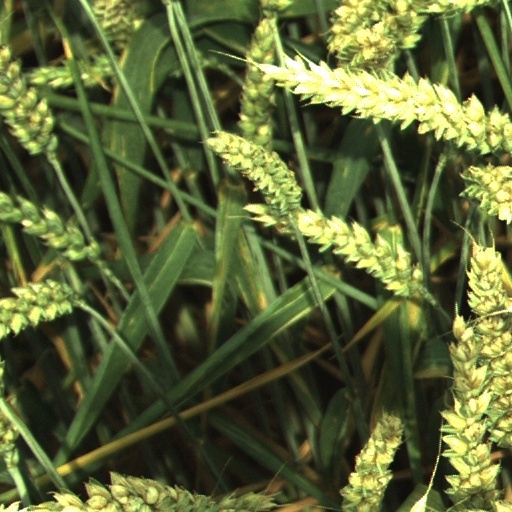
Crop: wheat